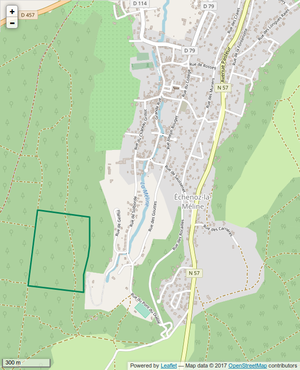
Périmètre de la RNR de la grotte de la Baume.
La Réserve naturelle régionale de la Grotte de la Baume est une Réserve naturelle régionale située en Bourgogne-Franche-Comté. Initialement classée en 1988 en tant que Réserve naturelle volontaire, elle est intégrée depuis 2015 au réseau de réserves naturelles régionales "cavités à chiroptères", qui vise la protection des chauves-souris et de leur habitat.